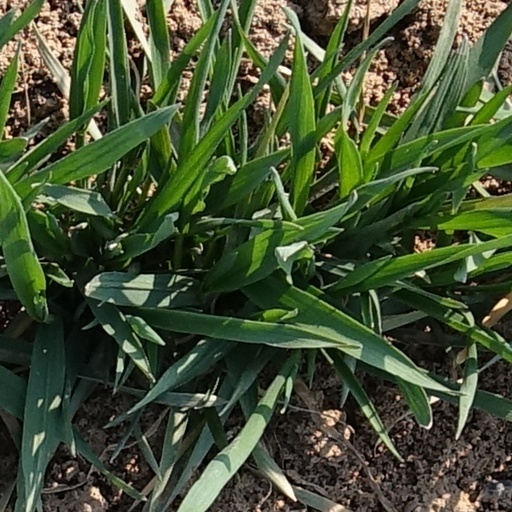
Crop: wheat